Windosill

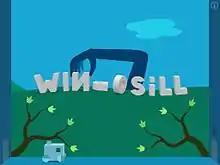
Title screen

Windosill is a 2009 puzzle video game by Vectorpark for Microsoft Windows, OS X, Linux, web browsers, and iOS. The player advances through eleven different rooms by interacting with each level's environmental objects. It was developed by Patrick Smith, an artist who taught himself to animate and program the game in Adobe Flash. He was inspired by a variety of painters and artists. The game was first released for Windows, OS X, and web browsers in 2009, and was later ported to the iPad (running iOS) in 2011, with several added features.